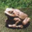
Label: frog